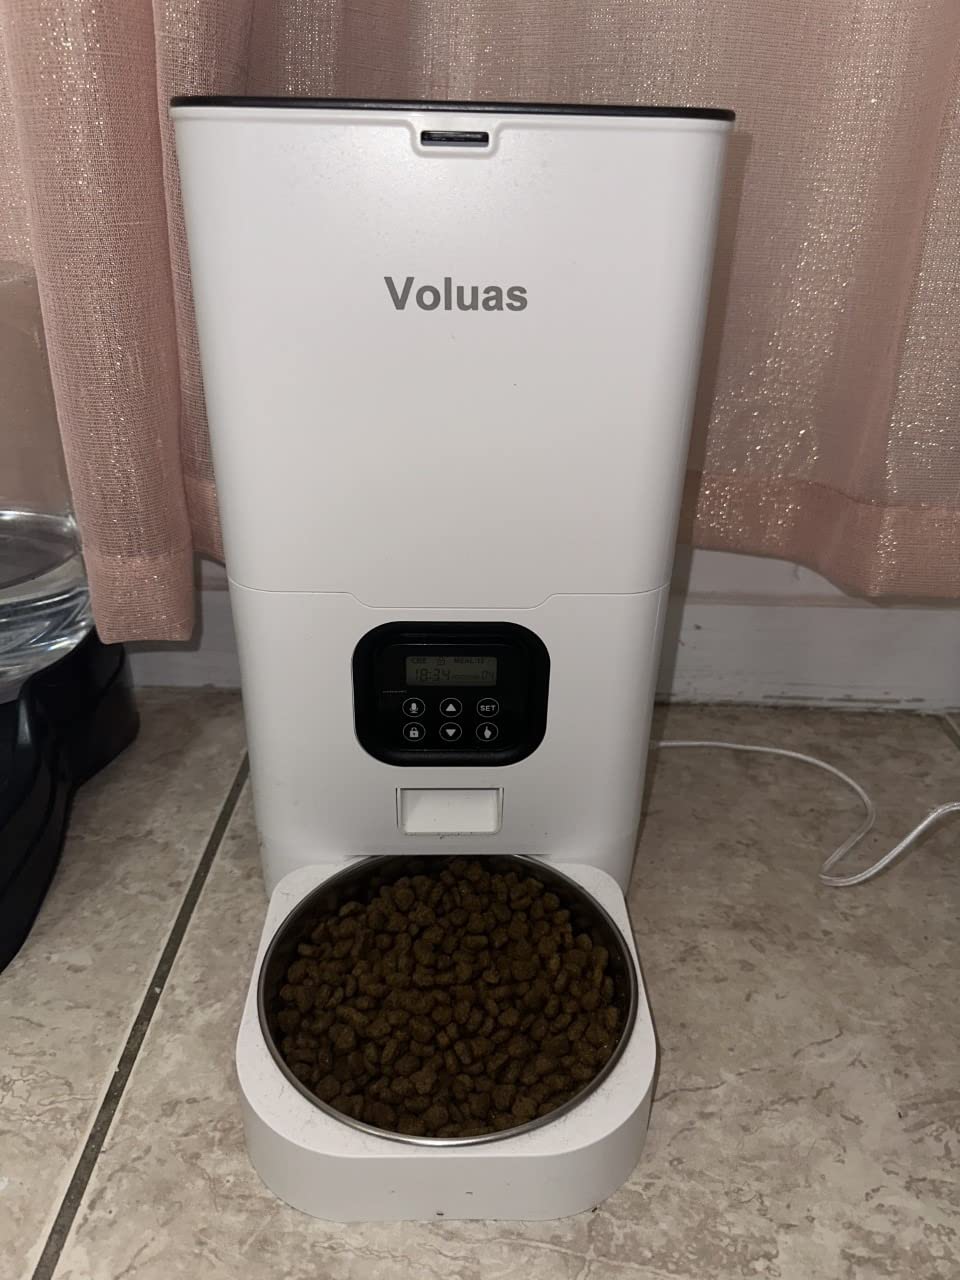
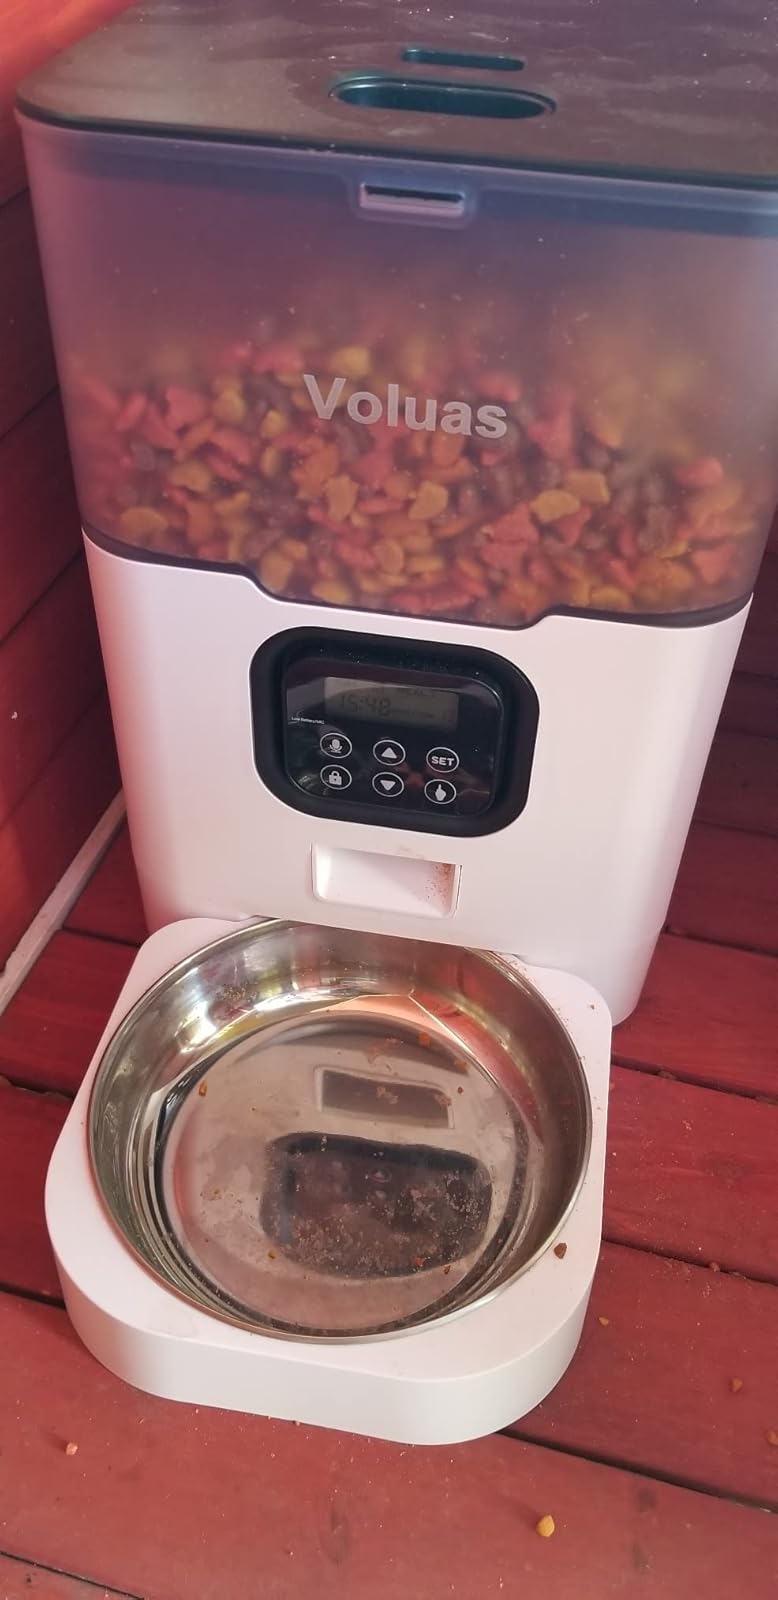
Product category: items_feeder
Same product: no